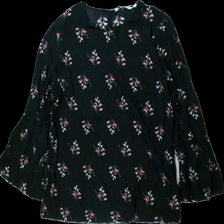
View: front
Type: Blouse
Category: Ladies
Brand: Kappahl
Colors: Black, Pink, Green, Multicolor
Material: 100% viscose
Pattern: Floral print
Cut: Regular
Size: 46
Season: All
Damage location: middle center
Damage 2 location: top center
Damage 3 location: bottom center
Price range: 50-100
Recommended usage: Reuse
Description: svart blus med blommor på